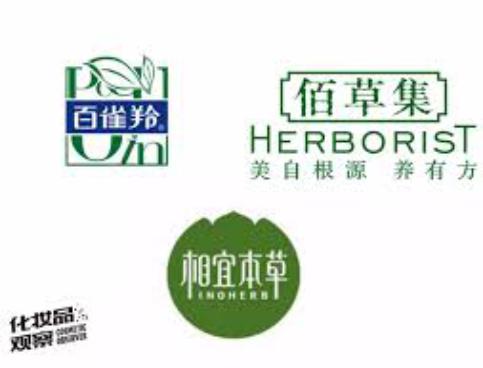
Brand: Herborist
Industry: Necessities